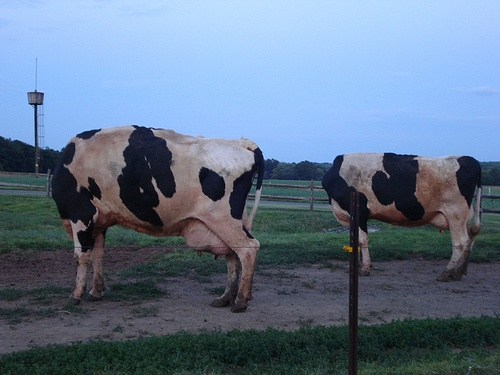
two cows sitting on some dirt and grass
Two cows in a field with grass
To cows with their heads tucked in standing in a field
Two cows are standing in a fenced in area of a field.
A couple of black and white cows standing on a dirt road.